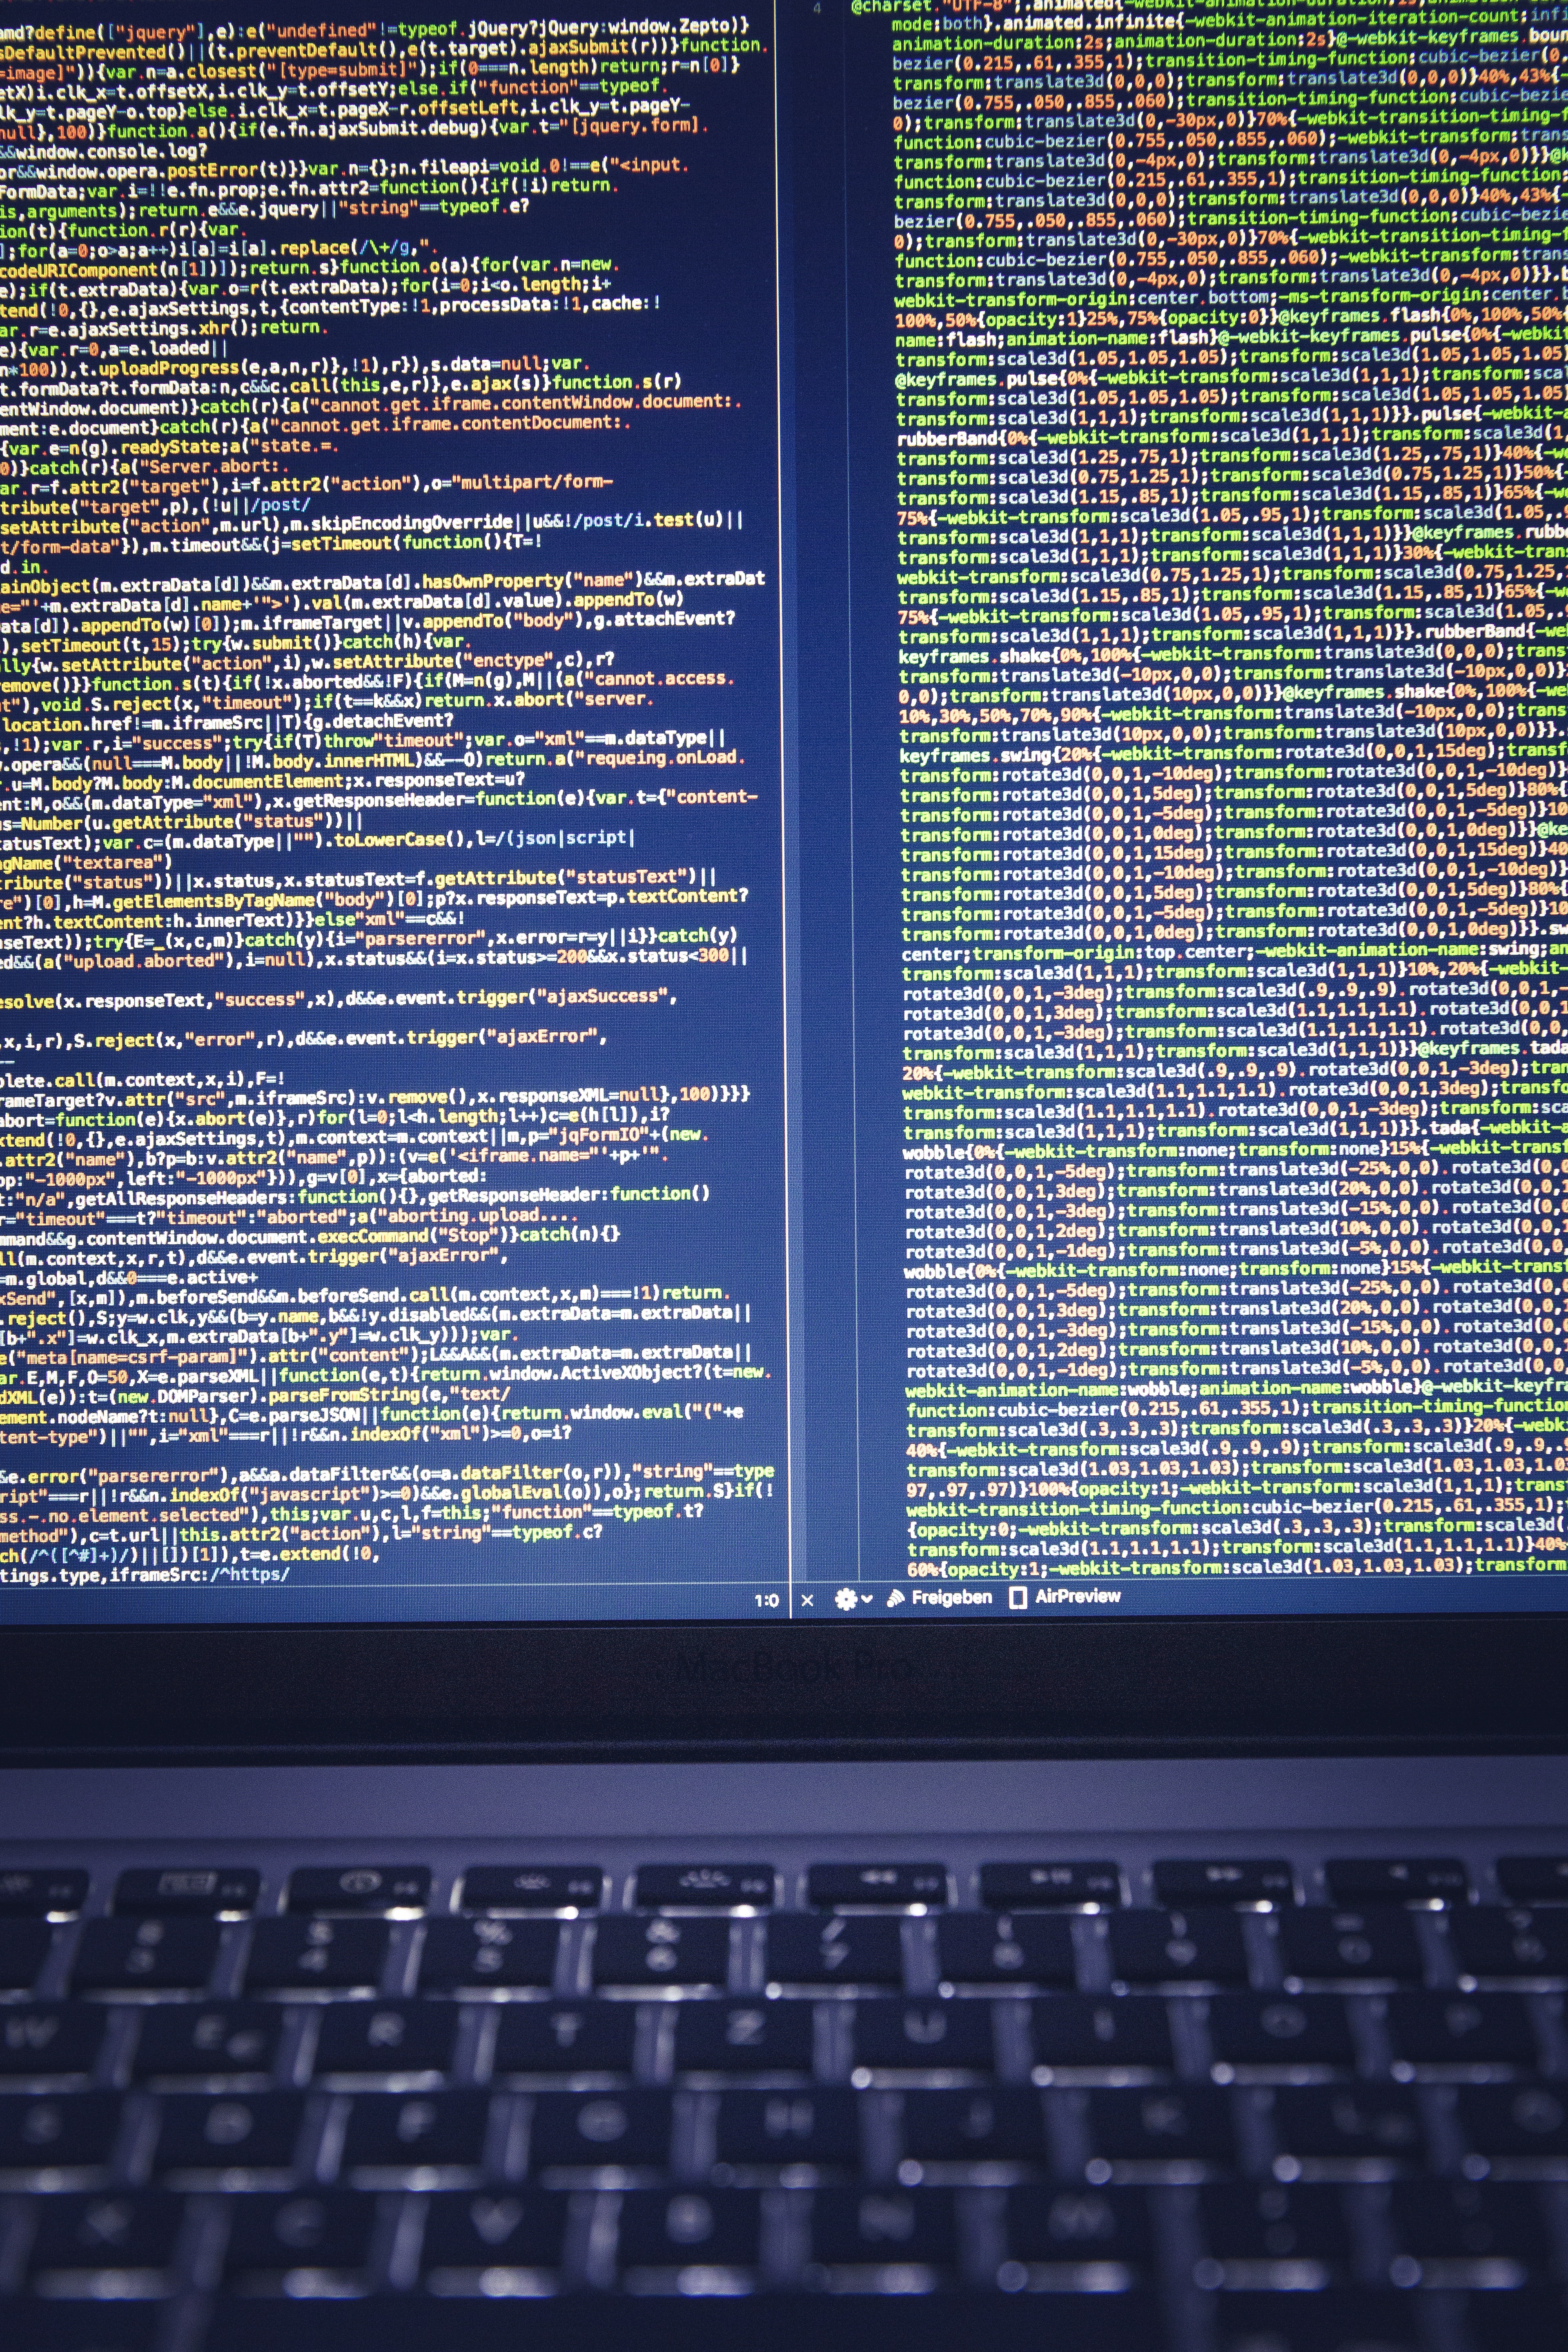
laptop, screen, keyboard, technology, web, crash, monitor, programming, programming language, source code, one, numbers, text, system, network, code, screenshot, binary, hacker, networking, functional, script language, information superhighway, file type, binary code, electronic device, computer hardware, personal computer hardware, computer program